Evaporated milk

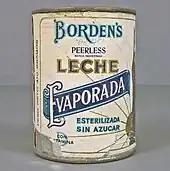
Can of Borden's evaporated milk from the second half of the 20th century. From the Museo del Objeto del Objeto collection in Mexico City.

Evaporated milk is sometimes used in its concentrated form in tea or coffee, or as a topping for desserts. Reconstituted evaporated milk, roughly equivalent to normal milk, is mixed one part by volume of evaporated milk with 1 1/4 parts of water.